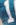
Number: 1